Pebble Time

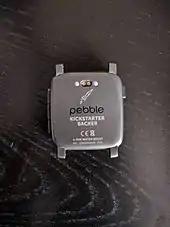
The back of a Pebble Time Steel without a band—from Pebble's second Kickstarter

The Pebble Time Steel is a variant of the Pebble Time, with a steel and leather style and 10-day battery life, while retaining full waterproofing and all of the Pebble Time's features. It has a Marine Grade steel chassis encasing it, with bezel and a PVD matte polishing finish, a 2.5D color e-paper display, and depending on color finish, comes with either a 22 mm Italian leather band with stainless steel PVD-coated buckles and "Quick Release" pins, or a 22 mm stainless steel band with PVD coating and detailing sold separately.